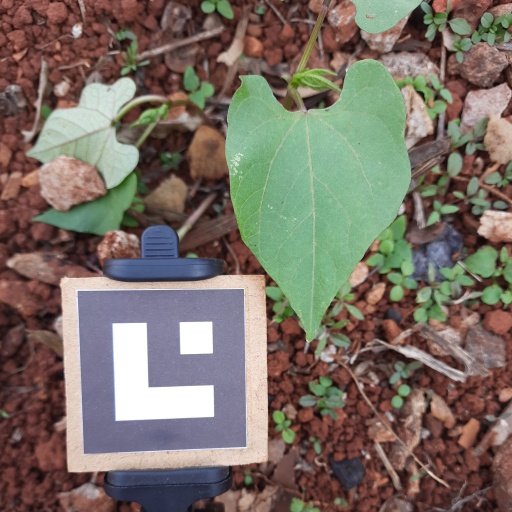
Observations: wavy surface, no eating holes, under shade